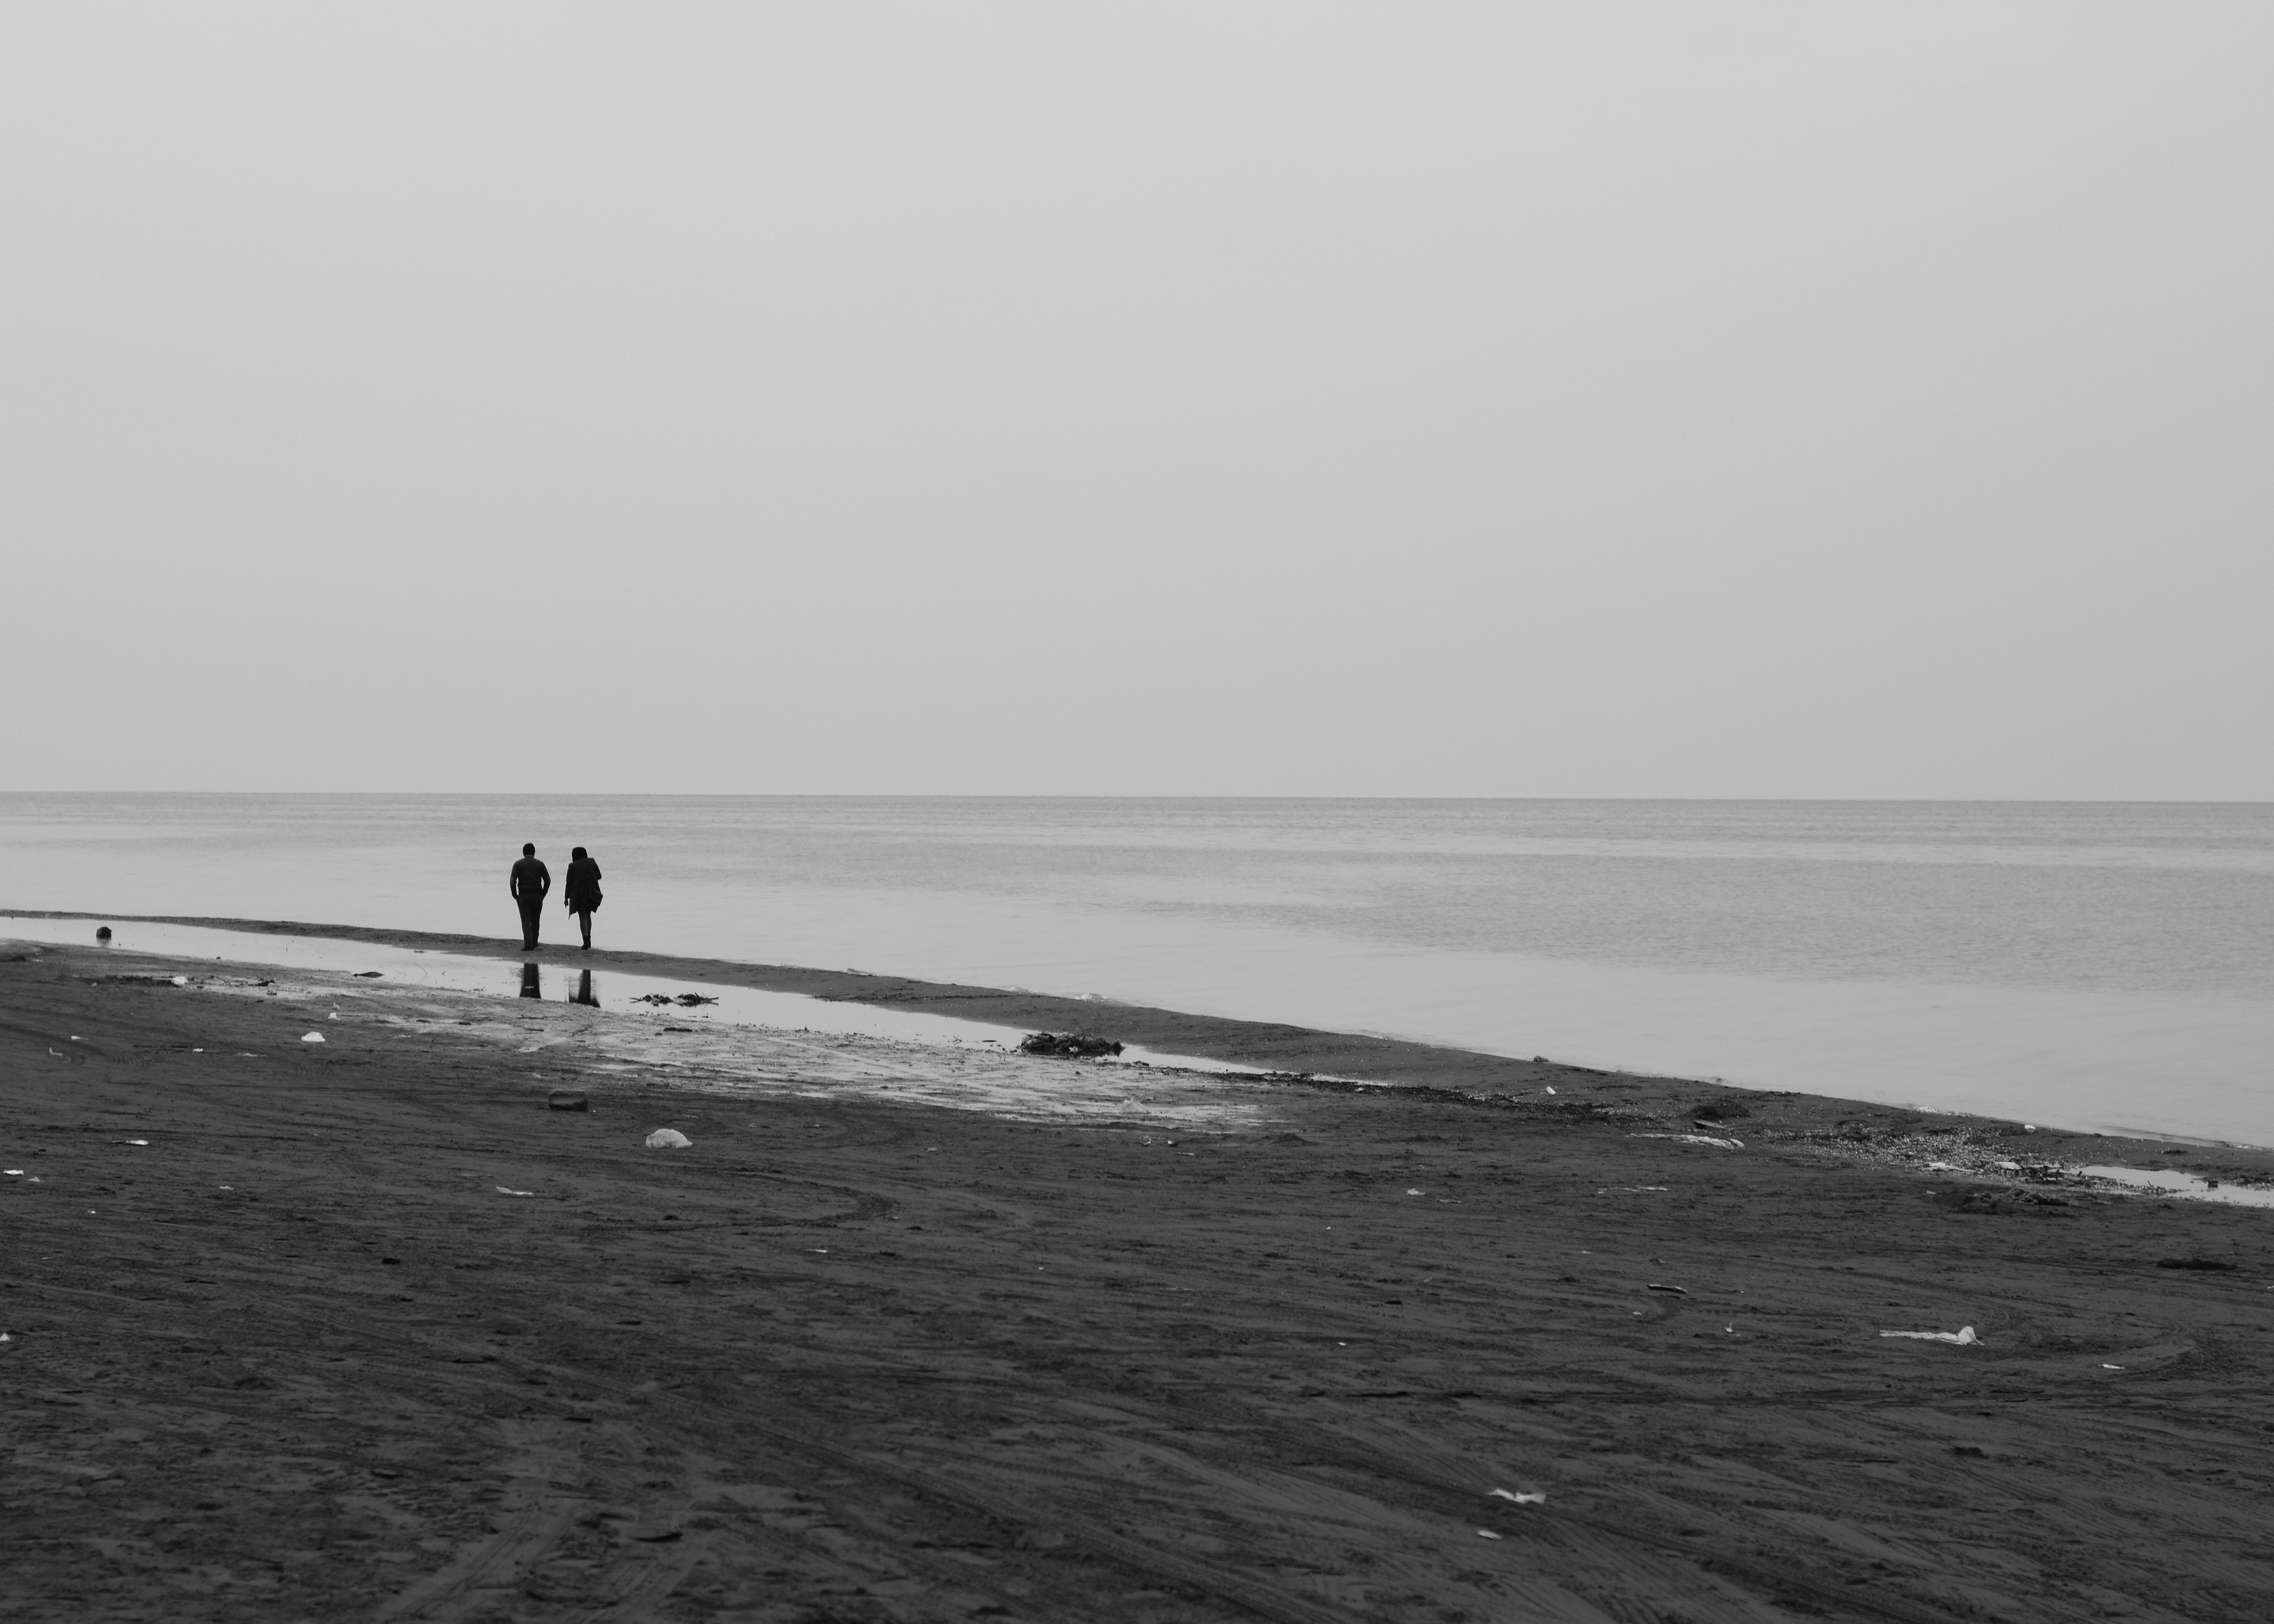
beach, sea, coast, sand, ocean, horizon, black and white, white, shore, wave, wind, pier, bay, monochrome, body of water, monochrome photography, mudflat, atmospheric phenomenon, wind wave